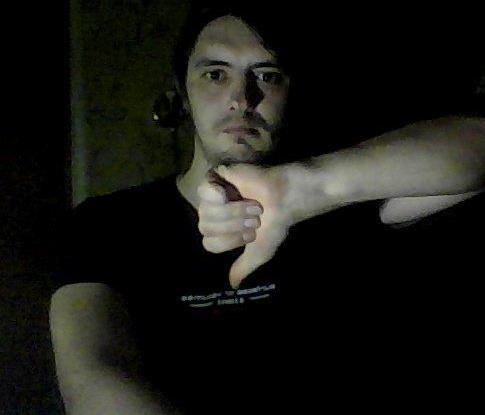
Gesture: dislike